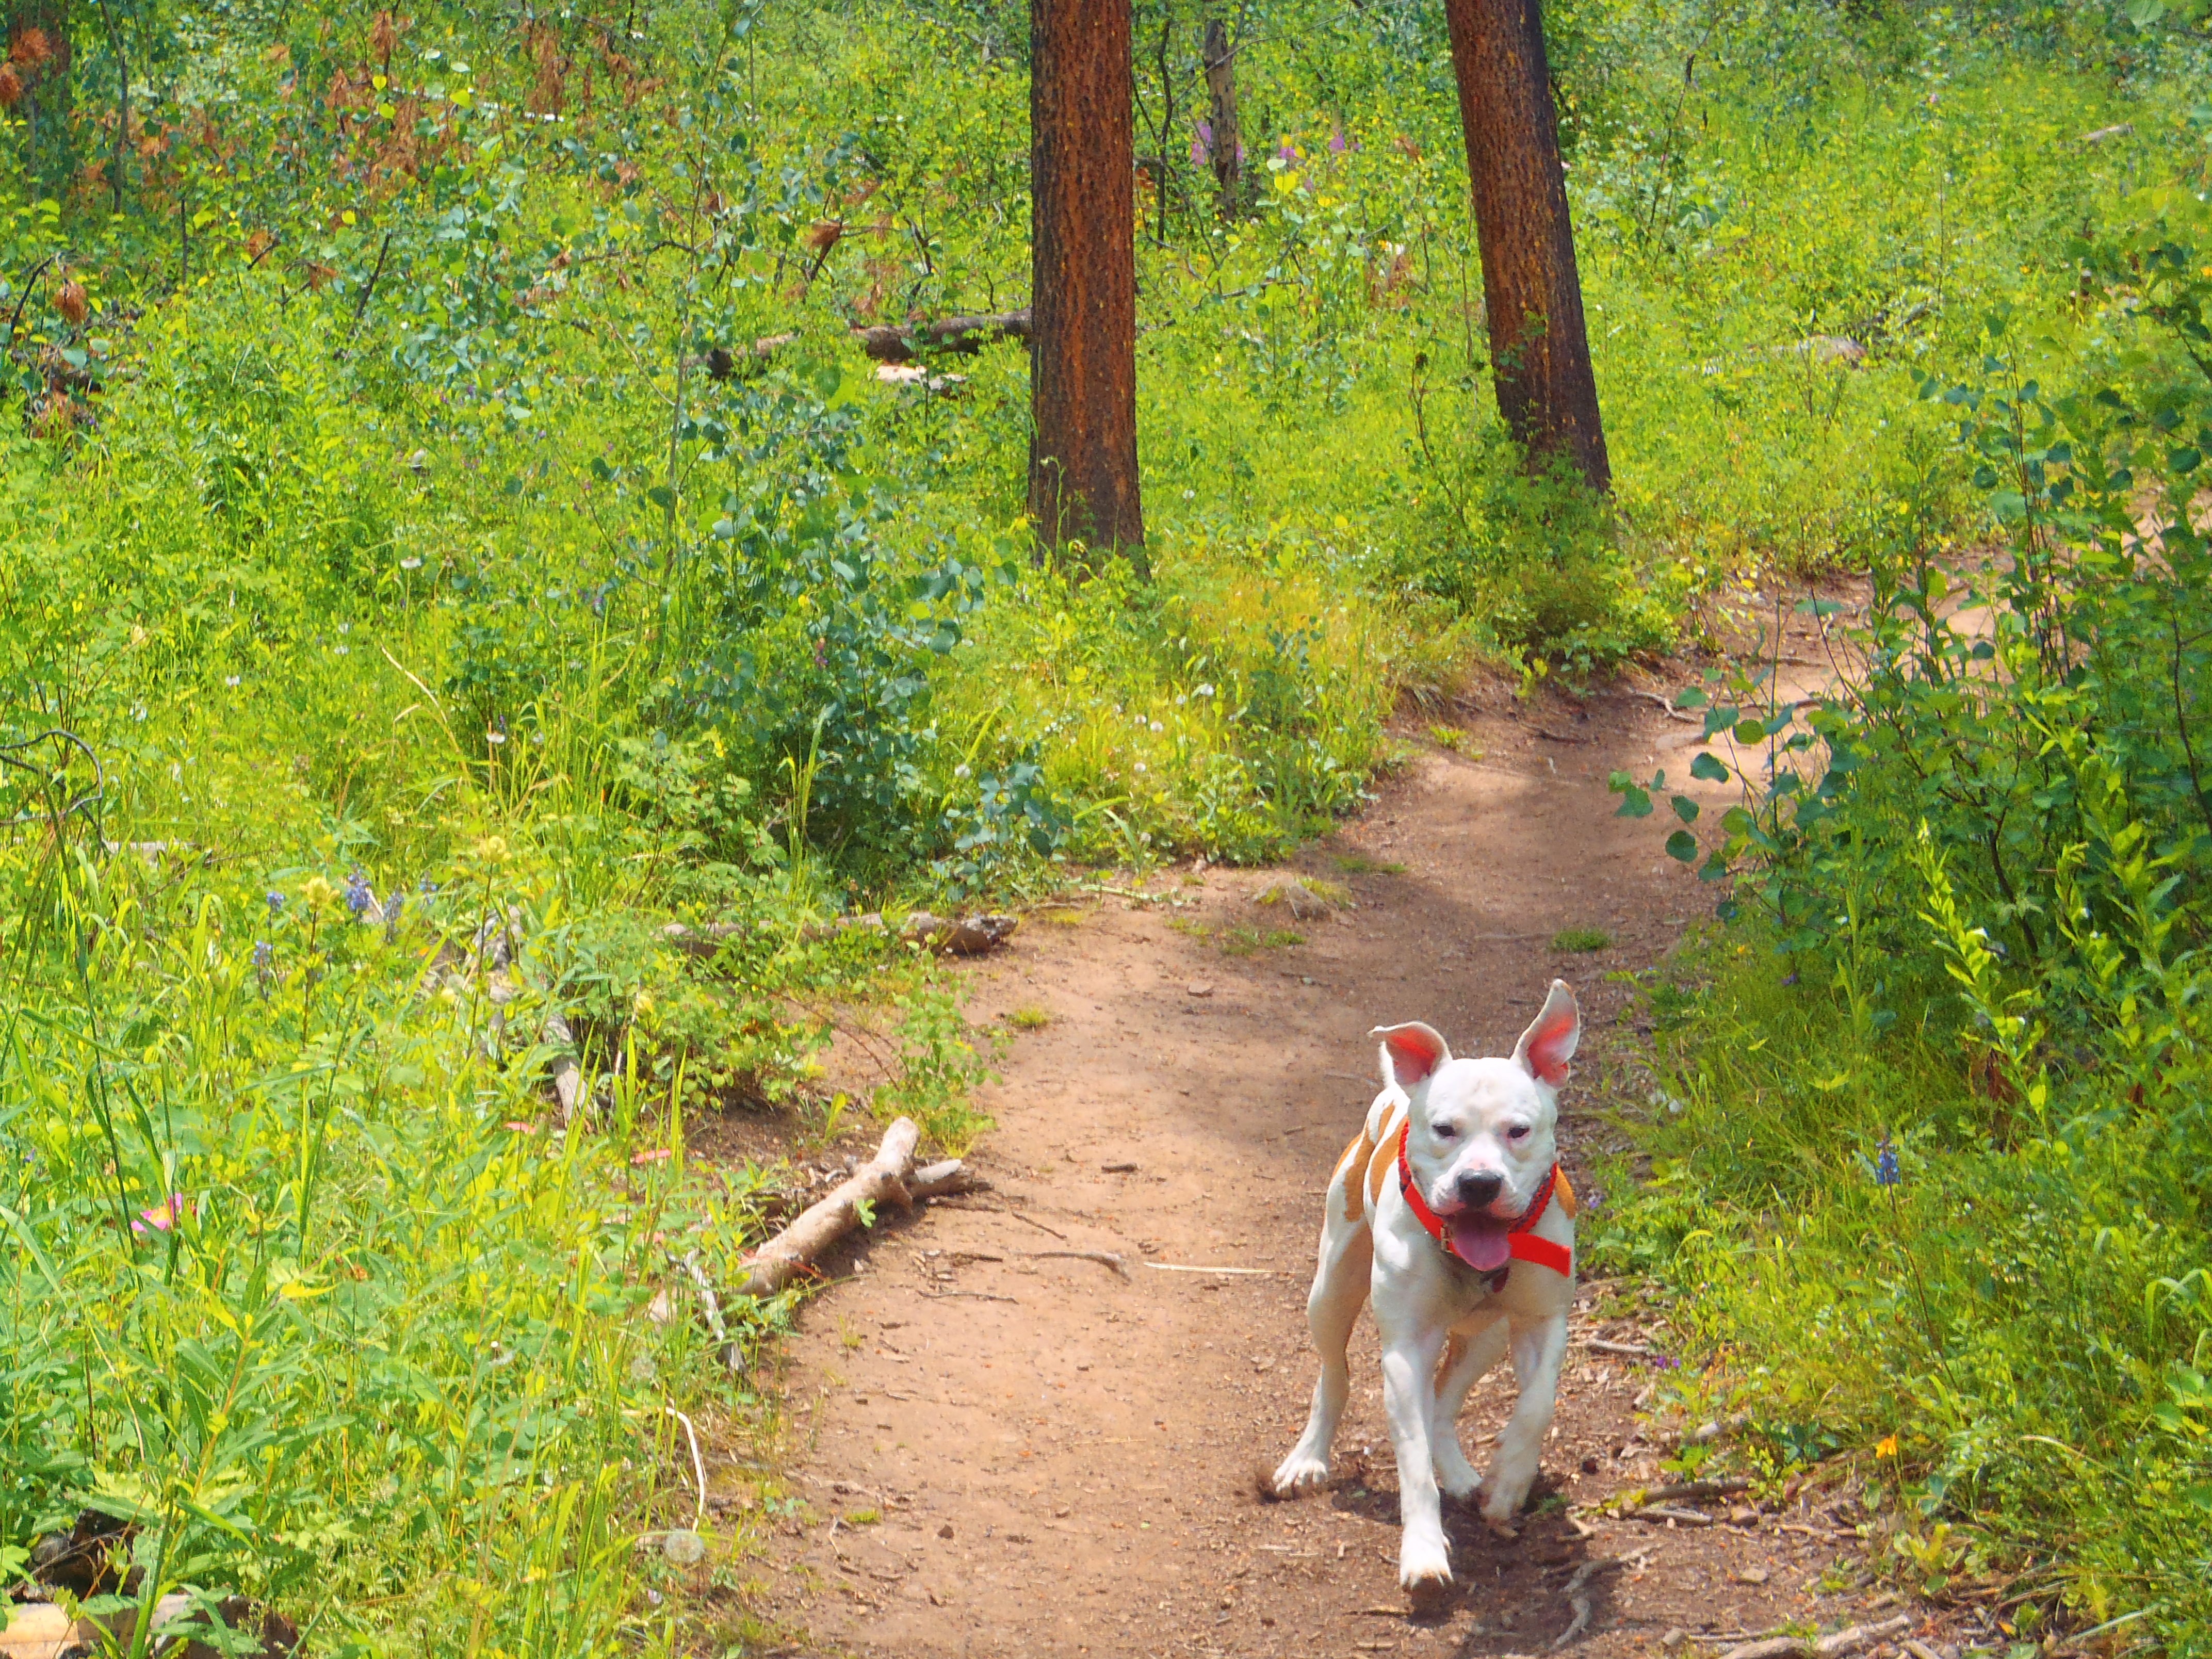
wilderness, walking, trail, meadow, running, puppy, dog, animal, canine, wildlife, pet, fur, young, autumn, mammal, outdoors, domestic, woodland, adorable, doggy, puppies, dog like mammal